Goods station

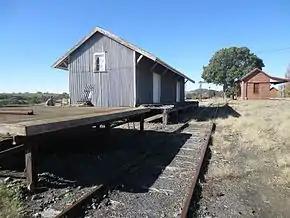
Typical loading platform in goods station in small country town (abandoned)

A goods station (also known as a goods yard or goods depot) or freight station is, in the widest sense, a railway station where, either exclusively or predominantly, goods (or freight), such as merchandise, parcels, and manufactured items, are loaded onto or unloaded from ships or road vehicles and/or where goods wagons are transferred to local sidings.